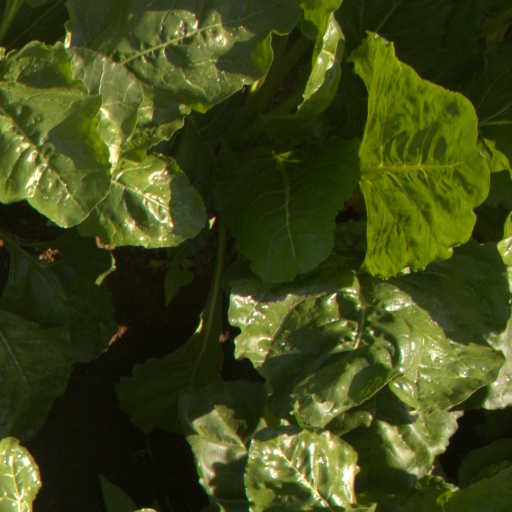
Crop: sugar beet